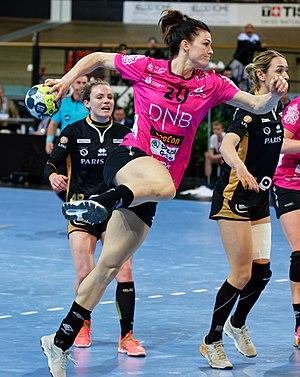
Rencontre du tour principal de coupe EHF entre Issy Paris Hand et les norvégiennes de Vipers Kristiansand au vélodrome de Saint-Quentin en Yvelines, le 03 février 2018.